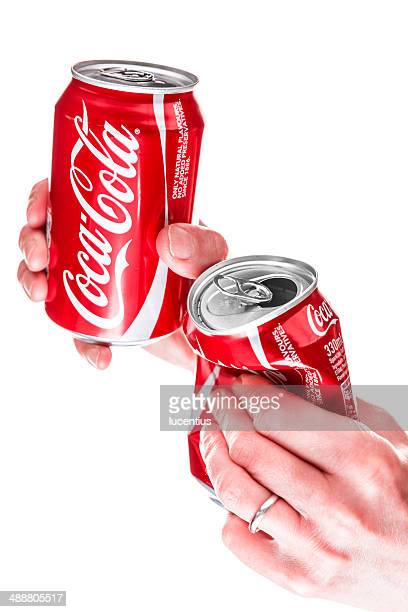
Label: metal